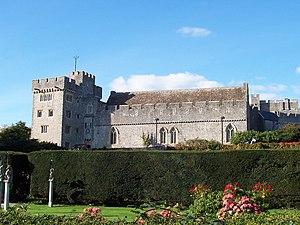
Le château de Saint-Donat est un château médiéval de la fin du XIIᵉ siècle se situant dans la vallée de Glamorgan au pays de Galles à 25 km à l'ouest de Cardiff donnant vue sur le canal de Bristol. Après être passé aux mains de plusieurs propriétaires, il abrite depuis 1962 l'Atlantic College des United World Colleges.
Les United World Colleges est un mouvement d'éducation comprenant 18 écoles internationales et des comités nationaux dans 130 pays. Il propose un programme sur deux ans équivalent aux deux dernières années du programme de l'enseignement secondaire, pendant lesquelles les élèves passent le Baccalauréat International. Créés par le pédagogue allemand Kurt Hahn pendant la guerre froide, leur but est de favoriser les échanges culturels. La première école créée est l'Atlantic College, inauguré en 1962. Les étudiants sont sélectionnés à travers le monde en fonction de leurs mérites et de leur potentiel. Les écoles UWC reçoivent des élèves boursiers ainsi que des élèves payant les frais de scolarité.